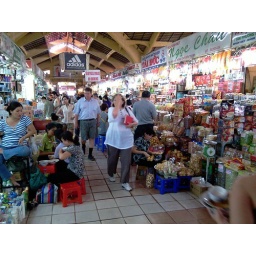
This is the largest open market in Saigon and home to hella knock-offs. Dang white people getting in my shot...